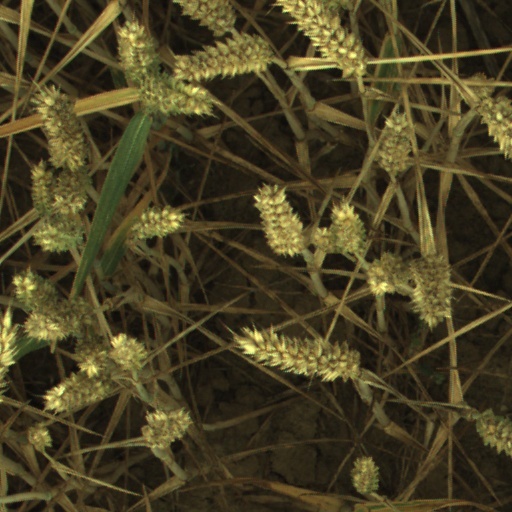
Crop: wheat